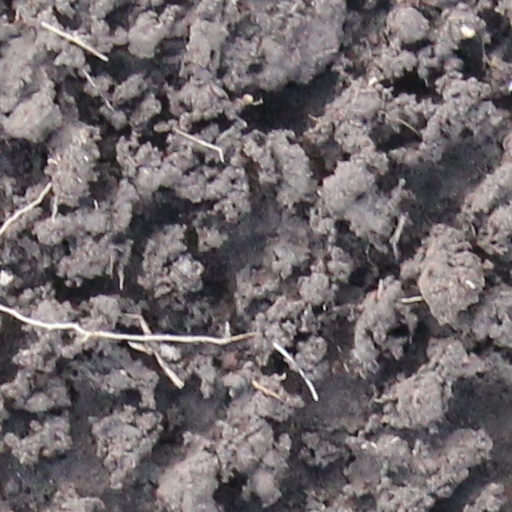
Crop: wheat